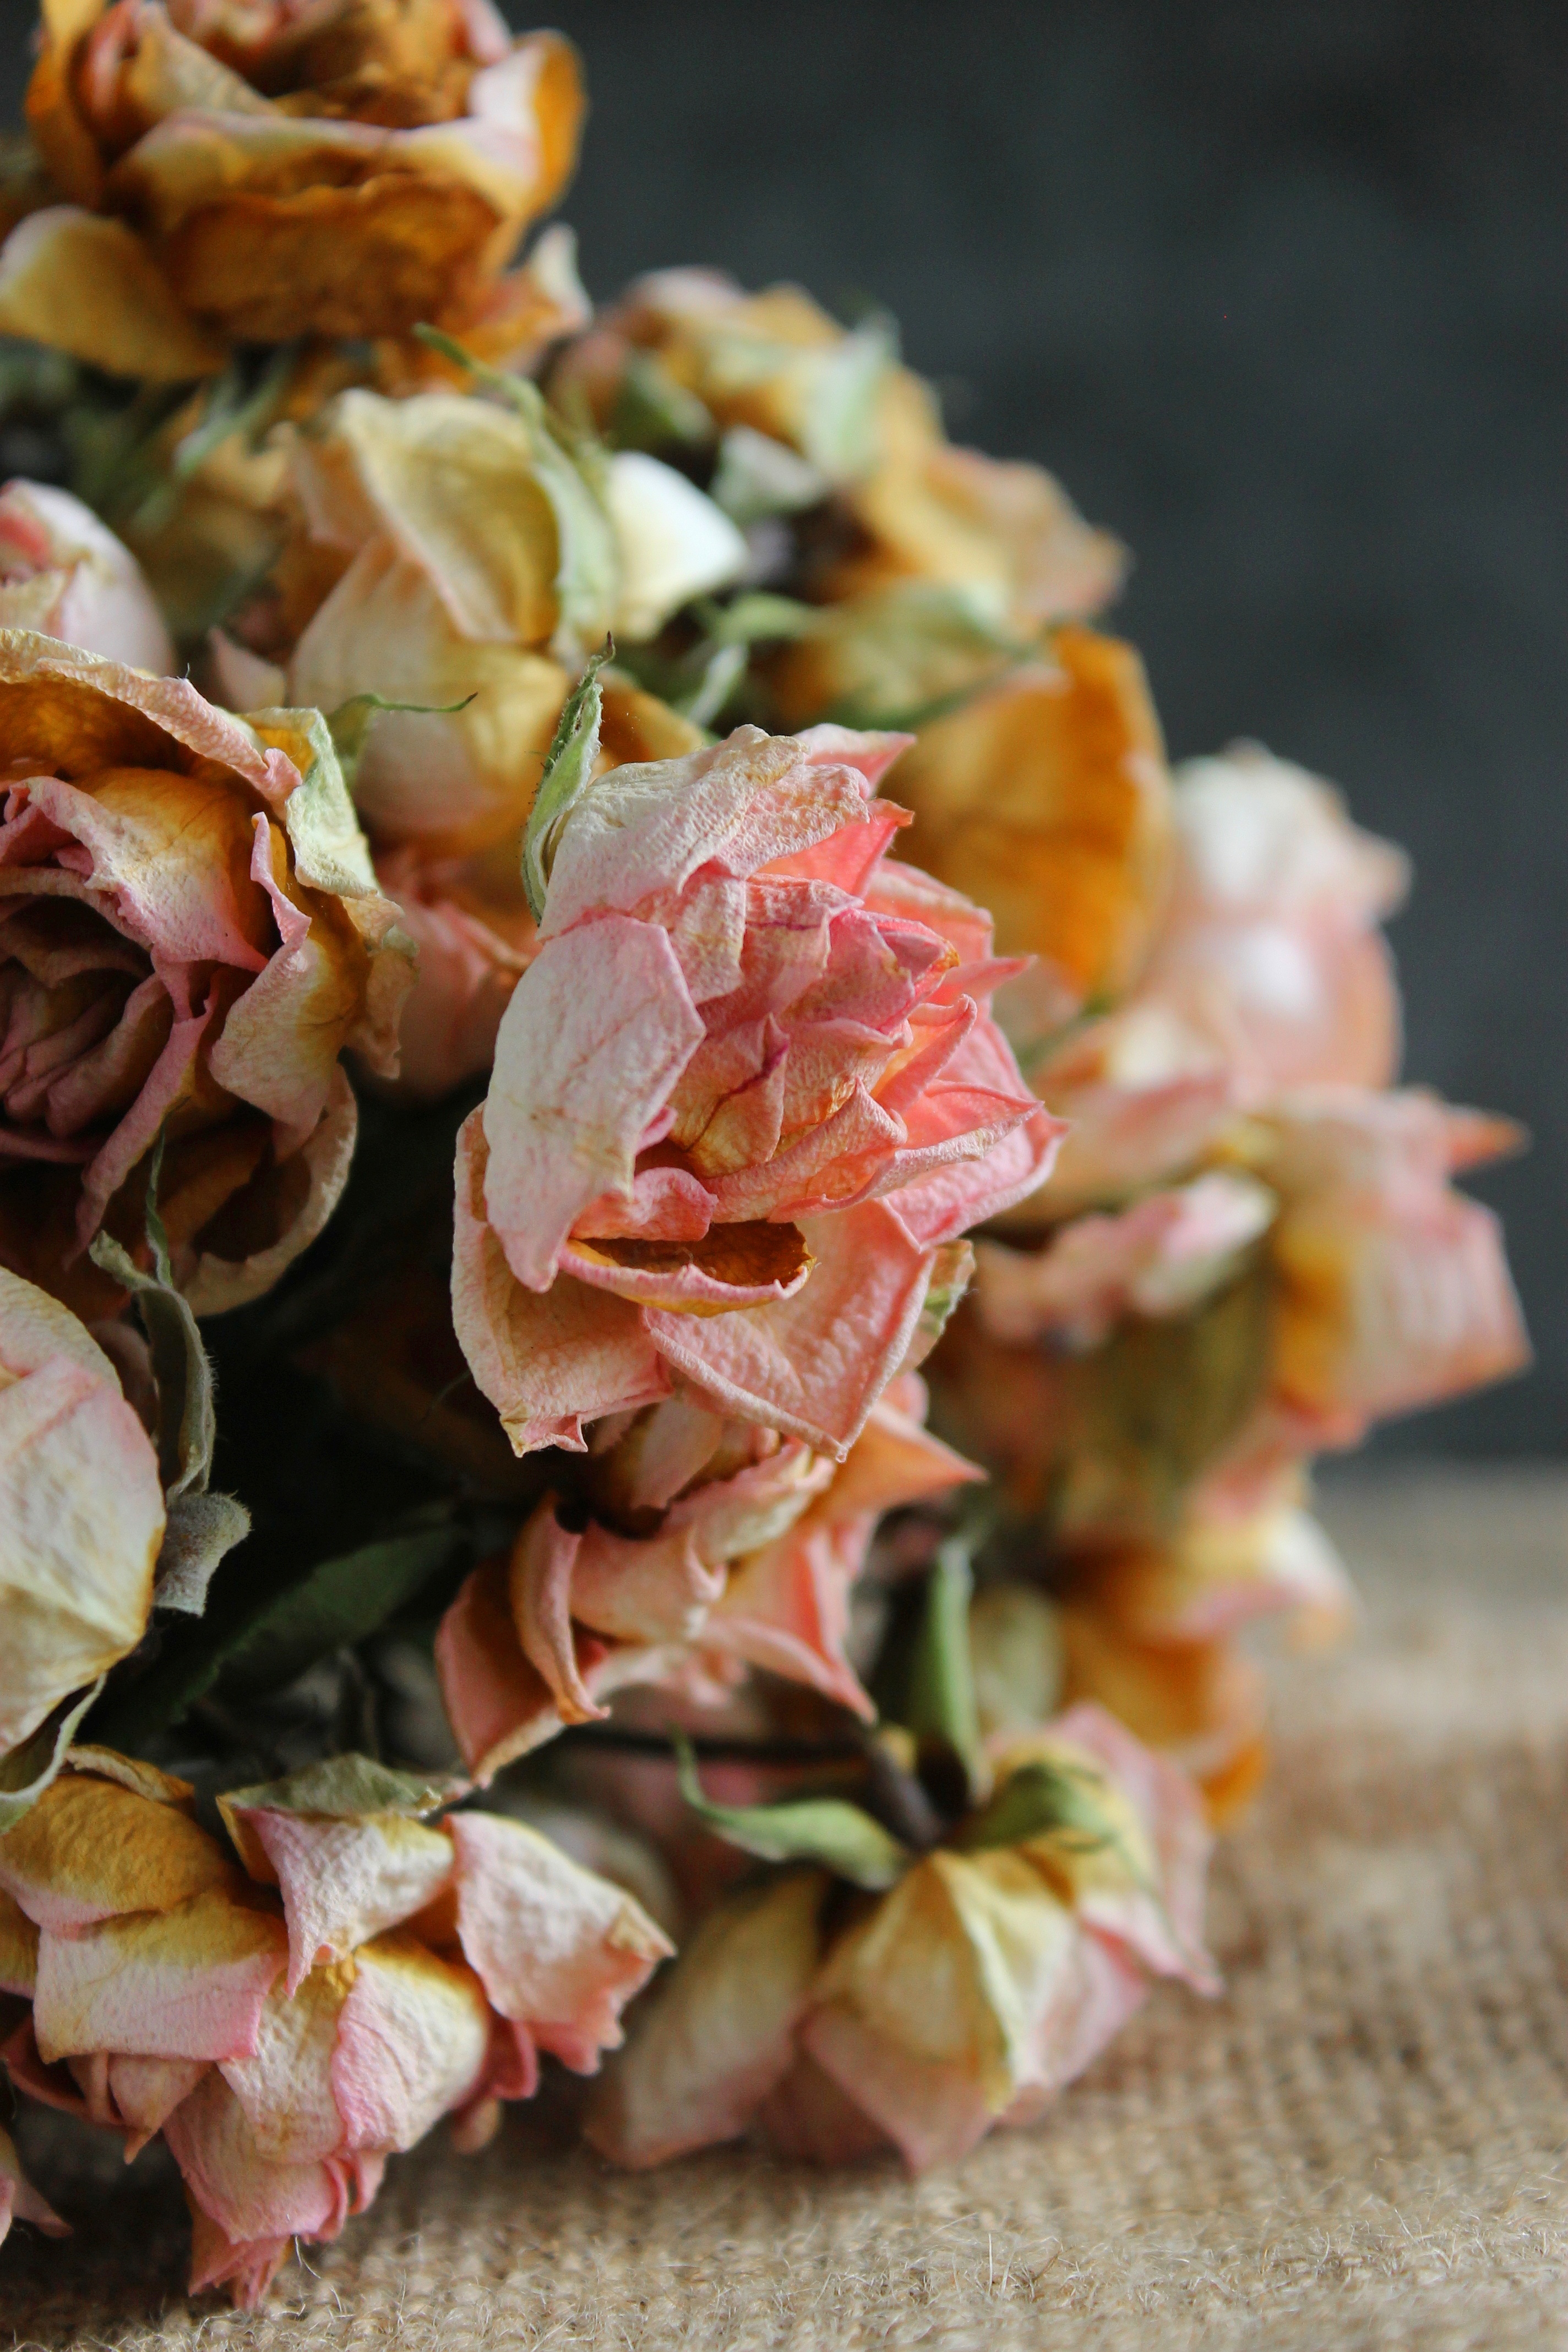
blossom, plant, leaf, flower, petal, dry, bouquet, rose, food, spring, produce, autumn, pink, flora, flowers, dry flower, mood, floristry, fade, macro photography, flowering plant, passing away, flower bouquet, floral design, wilt, land plant, flower arranging